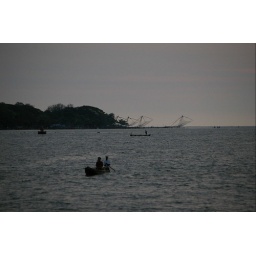
Looking across Cochin bay we see the Chinese fish nets in Fort Kochi silhouetted against the sky